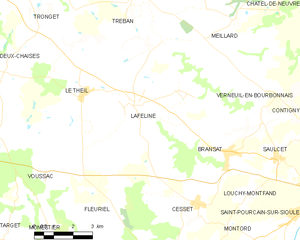
Carte des communes françaises: Laféline